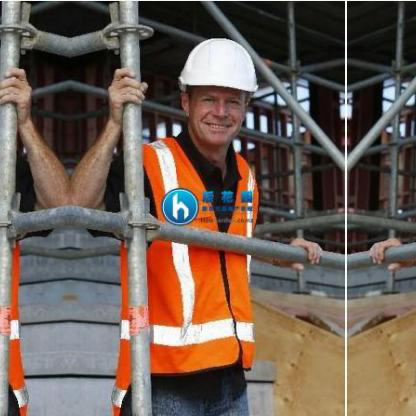
Objects in the image:
label: helmet